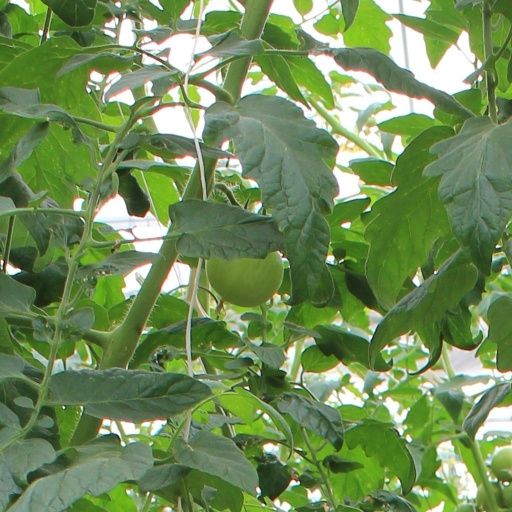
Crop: tomato